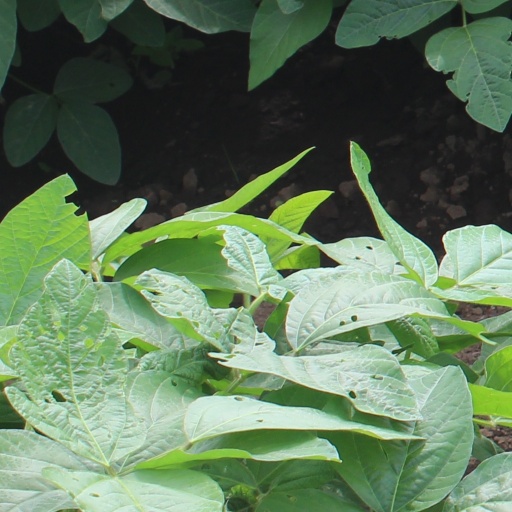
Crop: soybean